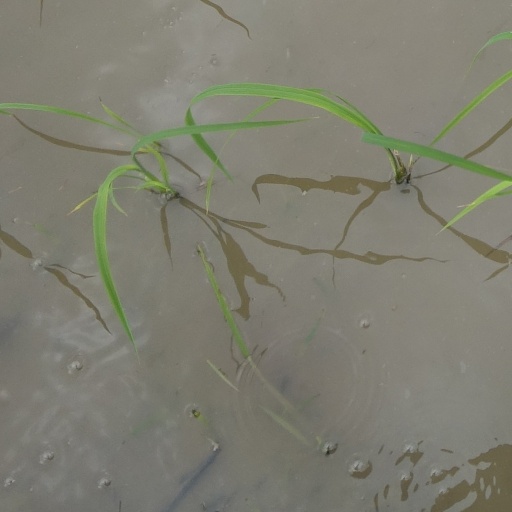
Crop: rice